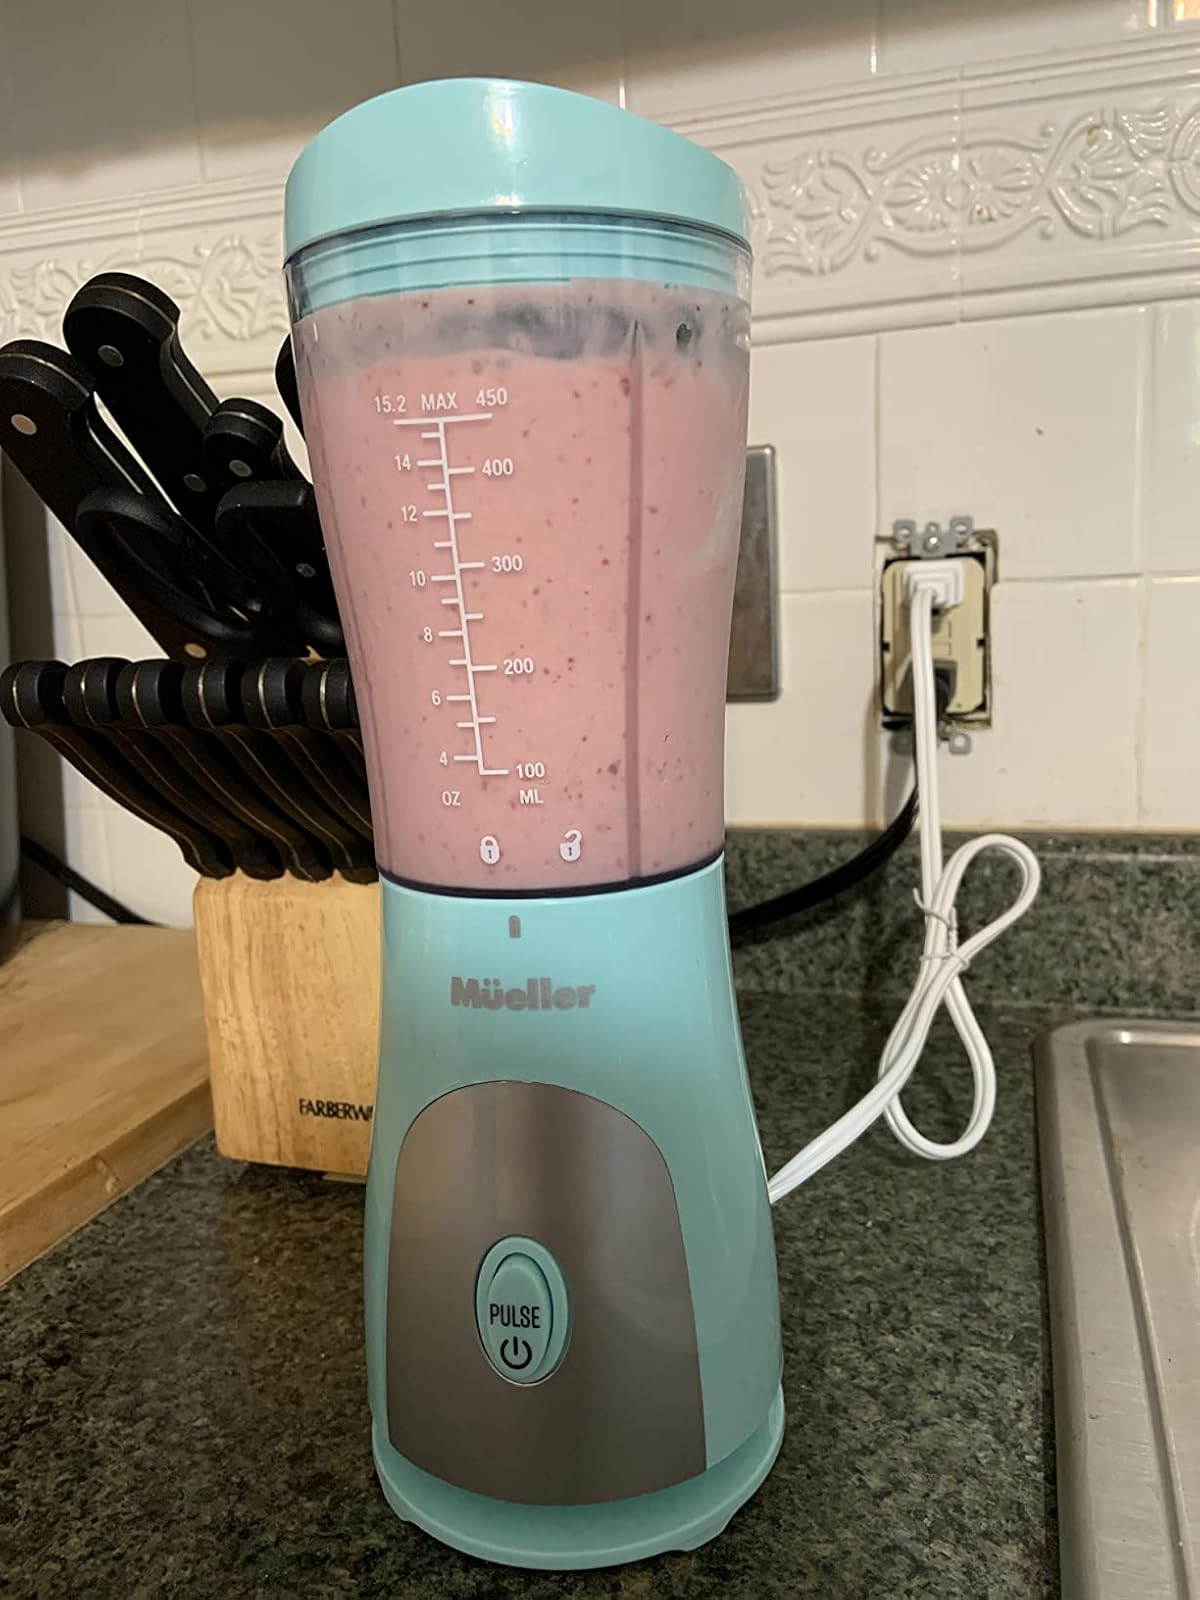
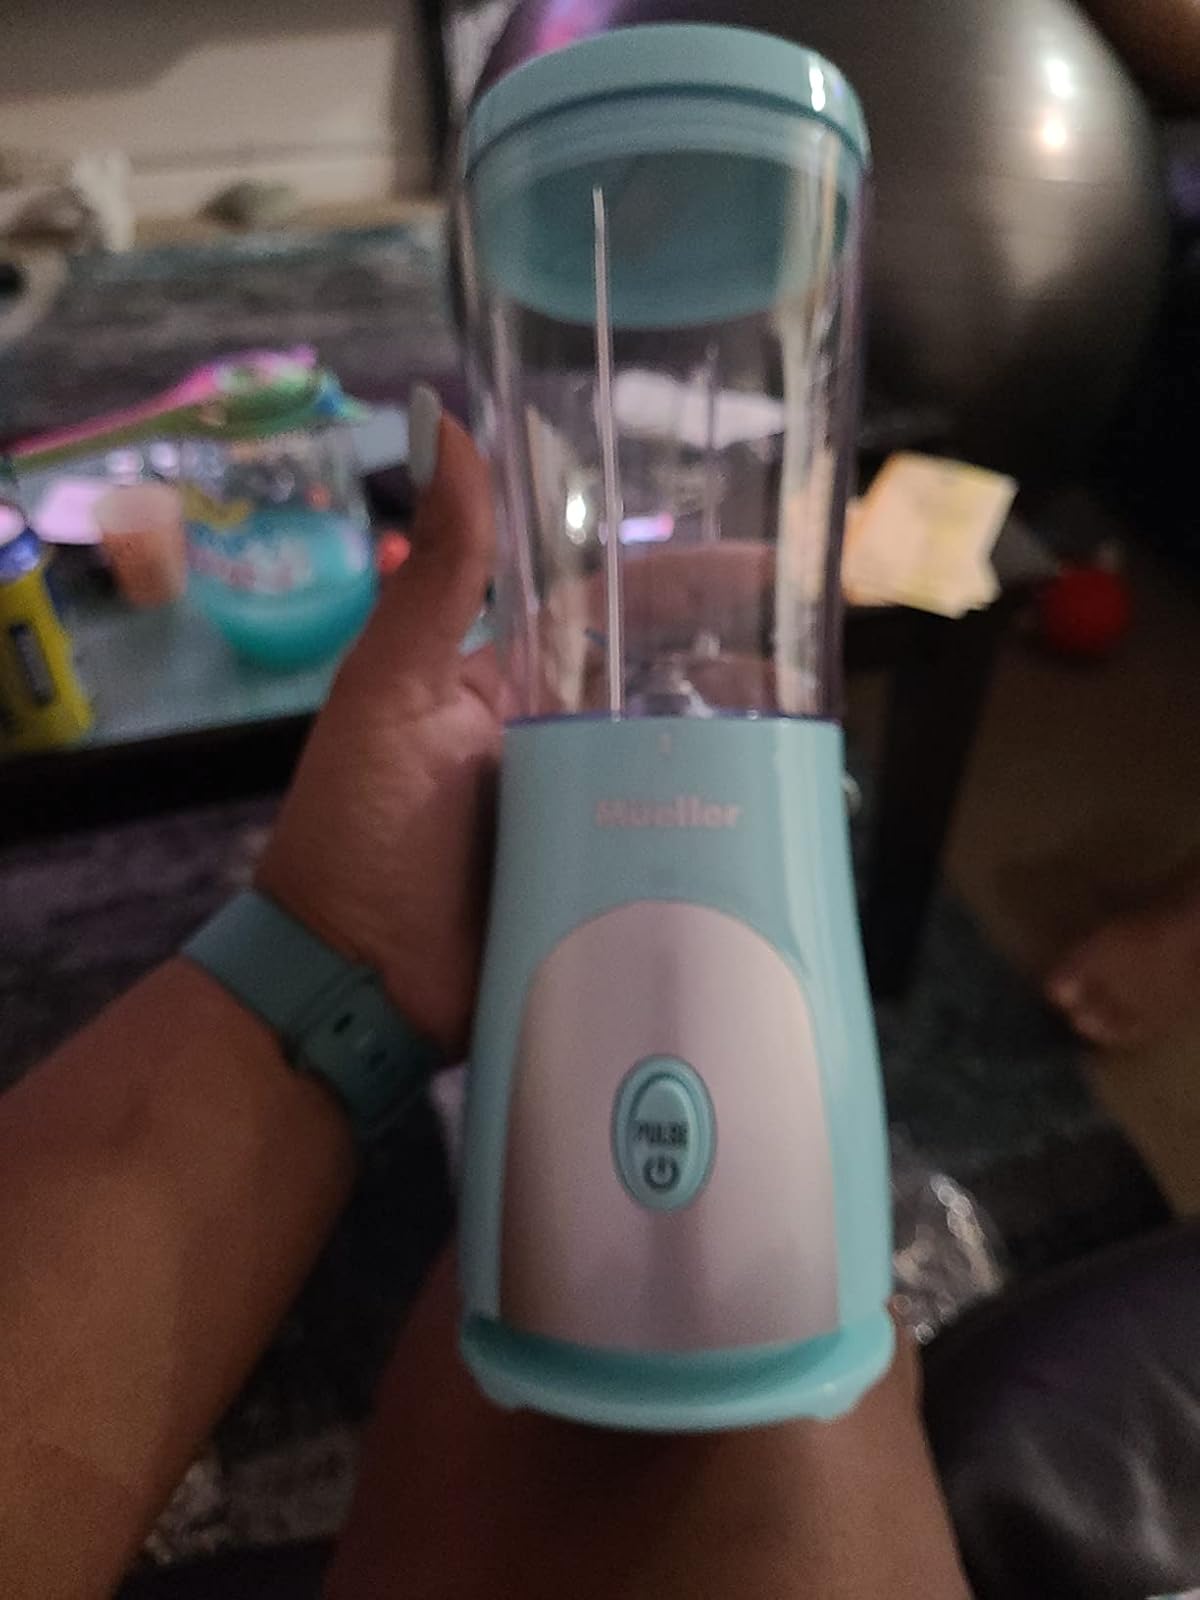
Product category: items_blender
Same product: yes